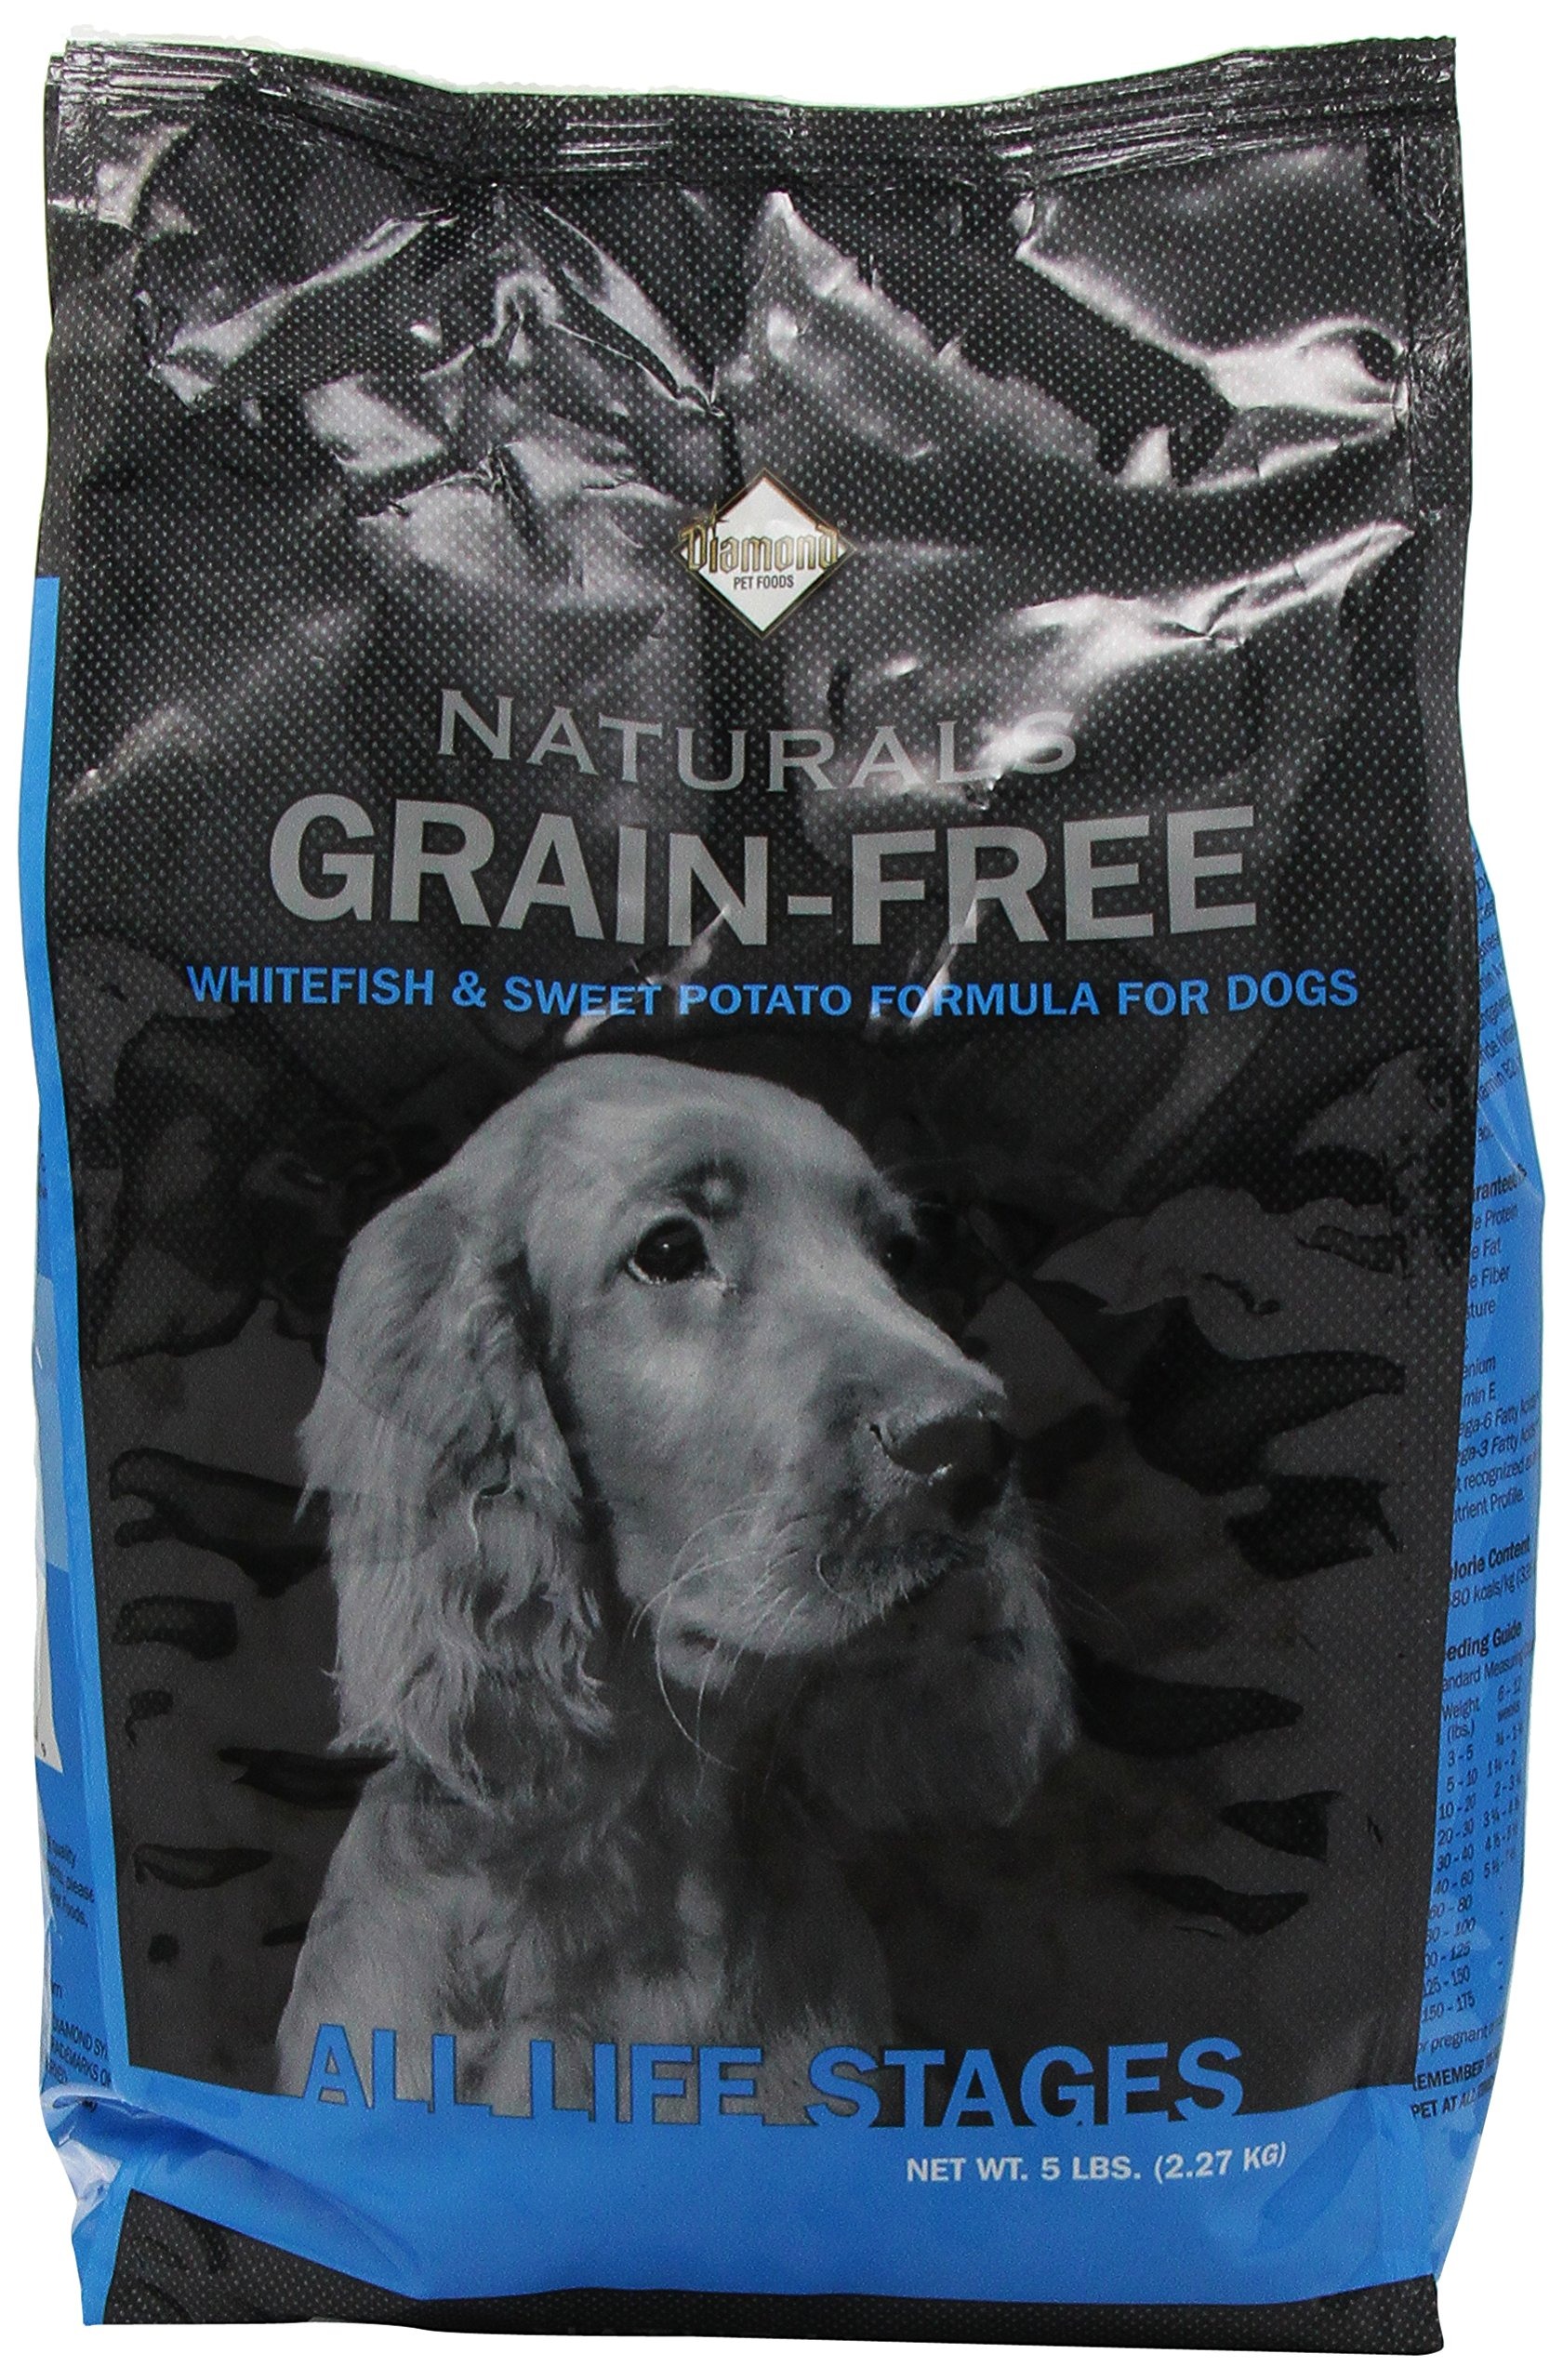
Item Name: DIAMOND PET FOODS 74198611539 Dia Naturals Grain Free Whitefish and Sweet Potato for Dogs, 5 Pound
Bullet Point: DIAMOND PET FOODS 74198611539 Dia Naturals Grain Free Whitefish and Sweet Potato for Dogs, 5 Pound
Value: 5.0
Unit: Pound

Price: 15.99